Geography of Alberta

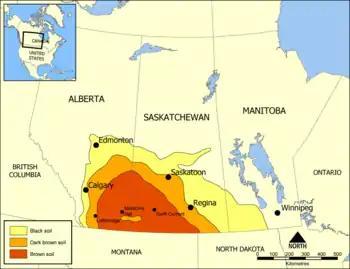
Map of Palliser's Triangle.

With the exception of the southern section, the province of Alberta is well watered. Rising from numerous valleys on the Alberta declivity of the Rocky Mountains between the international boundary line and 52° north are streams which unite to form the Oldman River, and farther north the Bow River. Running eastward these two rivers unite about 112° west, and flow on under the name of the South Saskatchewan River. North of 52° north many small streams unite to form the Red Deer River, which flowing southeastward joins the South Saskatchewan near 110° west. Between 52° and 53° north rises the great river, the North Saskatchewan River. It receives a southern tributary, the Battle River, which joins it about 108° west. Pursuing their courses eastward the North and South Saskatchewan rivers unite in the Saskatchewan River ("swift flowing river"), which finds its way to Lake Winnipeg, and thence by way of Nelson River to Hudson Bay. It is one of the mightiest rivers of the continent.